Caladenia swartsiorum

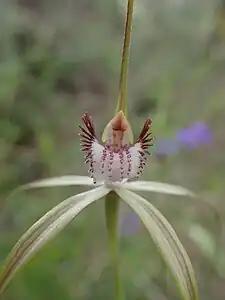
labellum detail

"Caladenia swartsiorum" is a terrestrial, perennial, deciduous, herb with an underground tuber and which sometimes grows in small clumps. It has a single erect leaf, 200–230 mm long, 6–13 mm wide and pale green with reddish-purple blotches. Up to three pale greenish-yellow and white flowers 80-100 across are borne on a stalk 300–350 mm high. The sepals and petals suddenly narrow about one-third along to a brownish-black, densely glandular tip. The dorsal sepal is erect, then slightly curved forward, 50–80 mm long and 2–3 mm wide. The lateral sepals are 50–90 mm long, 3–4 mm wide and spread horizontally near the base, then curve downwards with a drooping tip. The petals are 50–70 mm long and 3–4 mm wide and arranged like the lateral sepals. The labellum is 16–21 mm long, 18–21 mm wide and white to pale yellow with red lines and spots. The sides of the labellum have linear, forward-facing, red and white teeth, decreasing in length towards the tip of the labellum which is curled under. There are four rows of red, anvil-shaped calli up to 1.5 mm long, along its centre. Flowering occurs from late September to October.